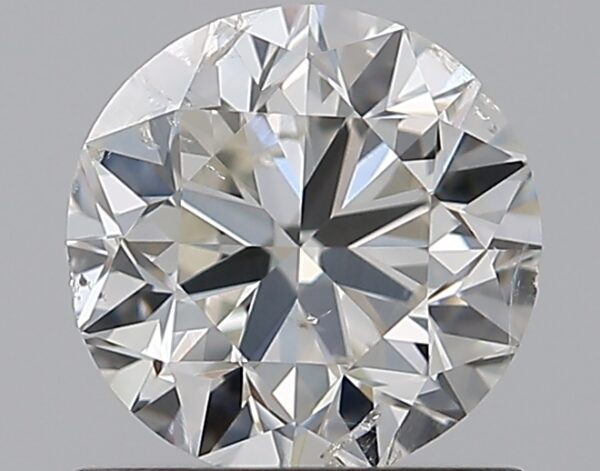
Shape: round
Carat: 1
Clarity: SI2
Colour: H
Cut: VG
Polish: EX
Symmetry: VG
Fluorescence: N
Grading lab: IGI
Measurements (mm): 6.23 x 6.16 x 4.02